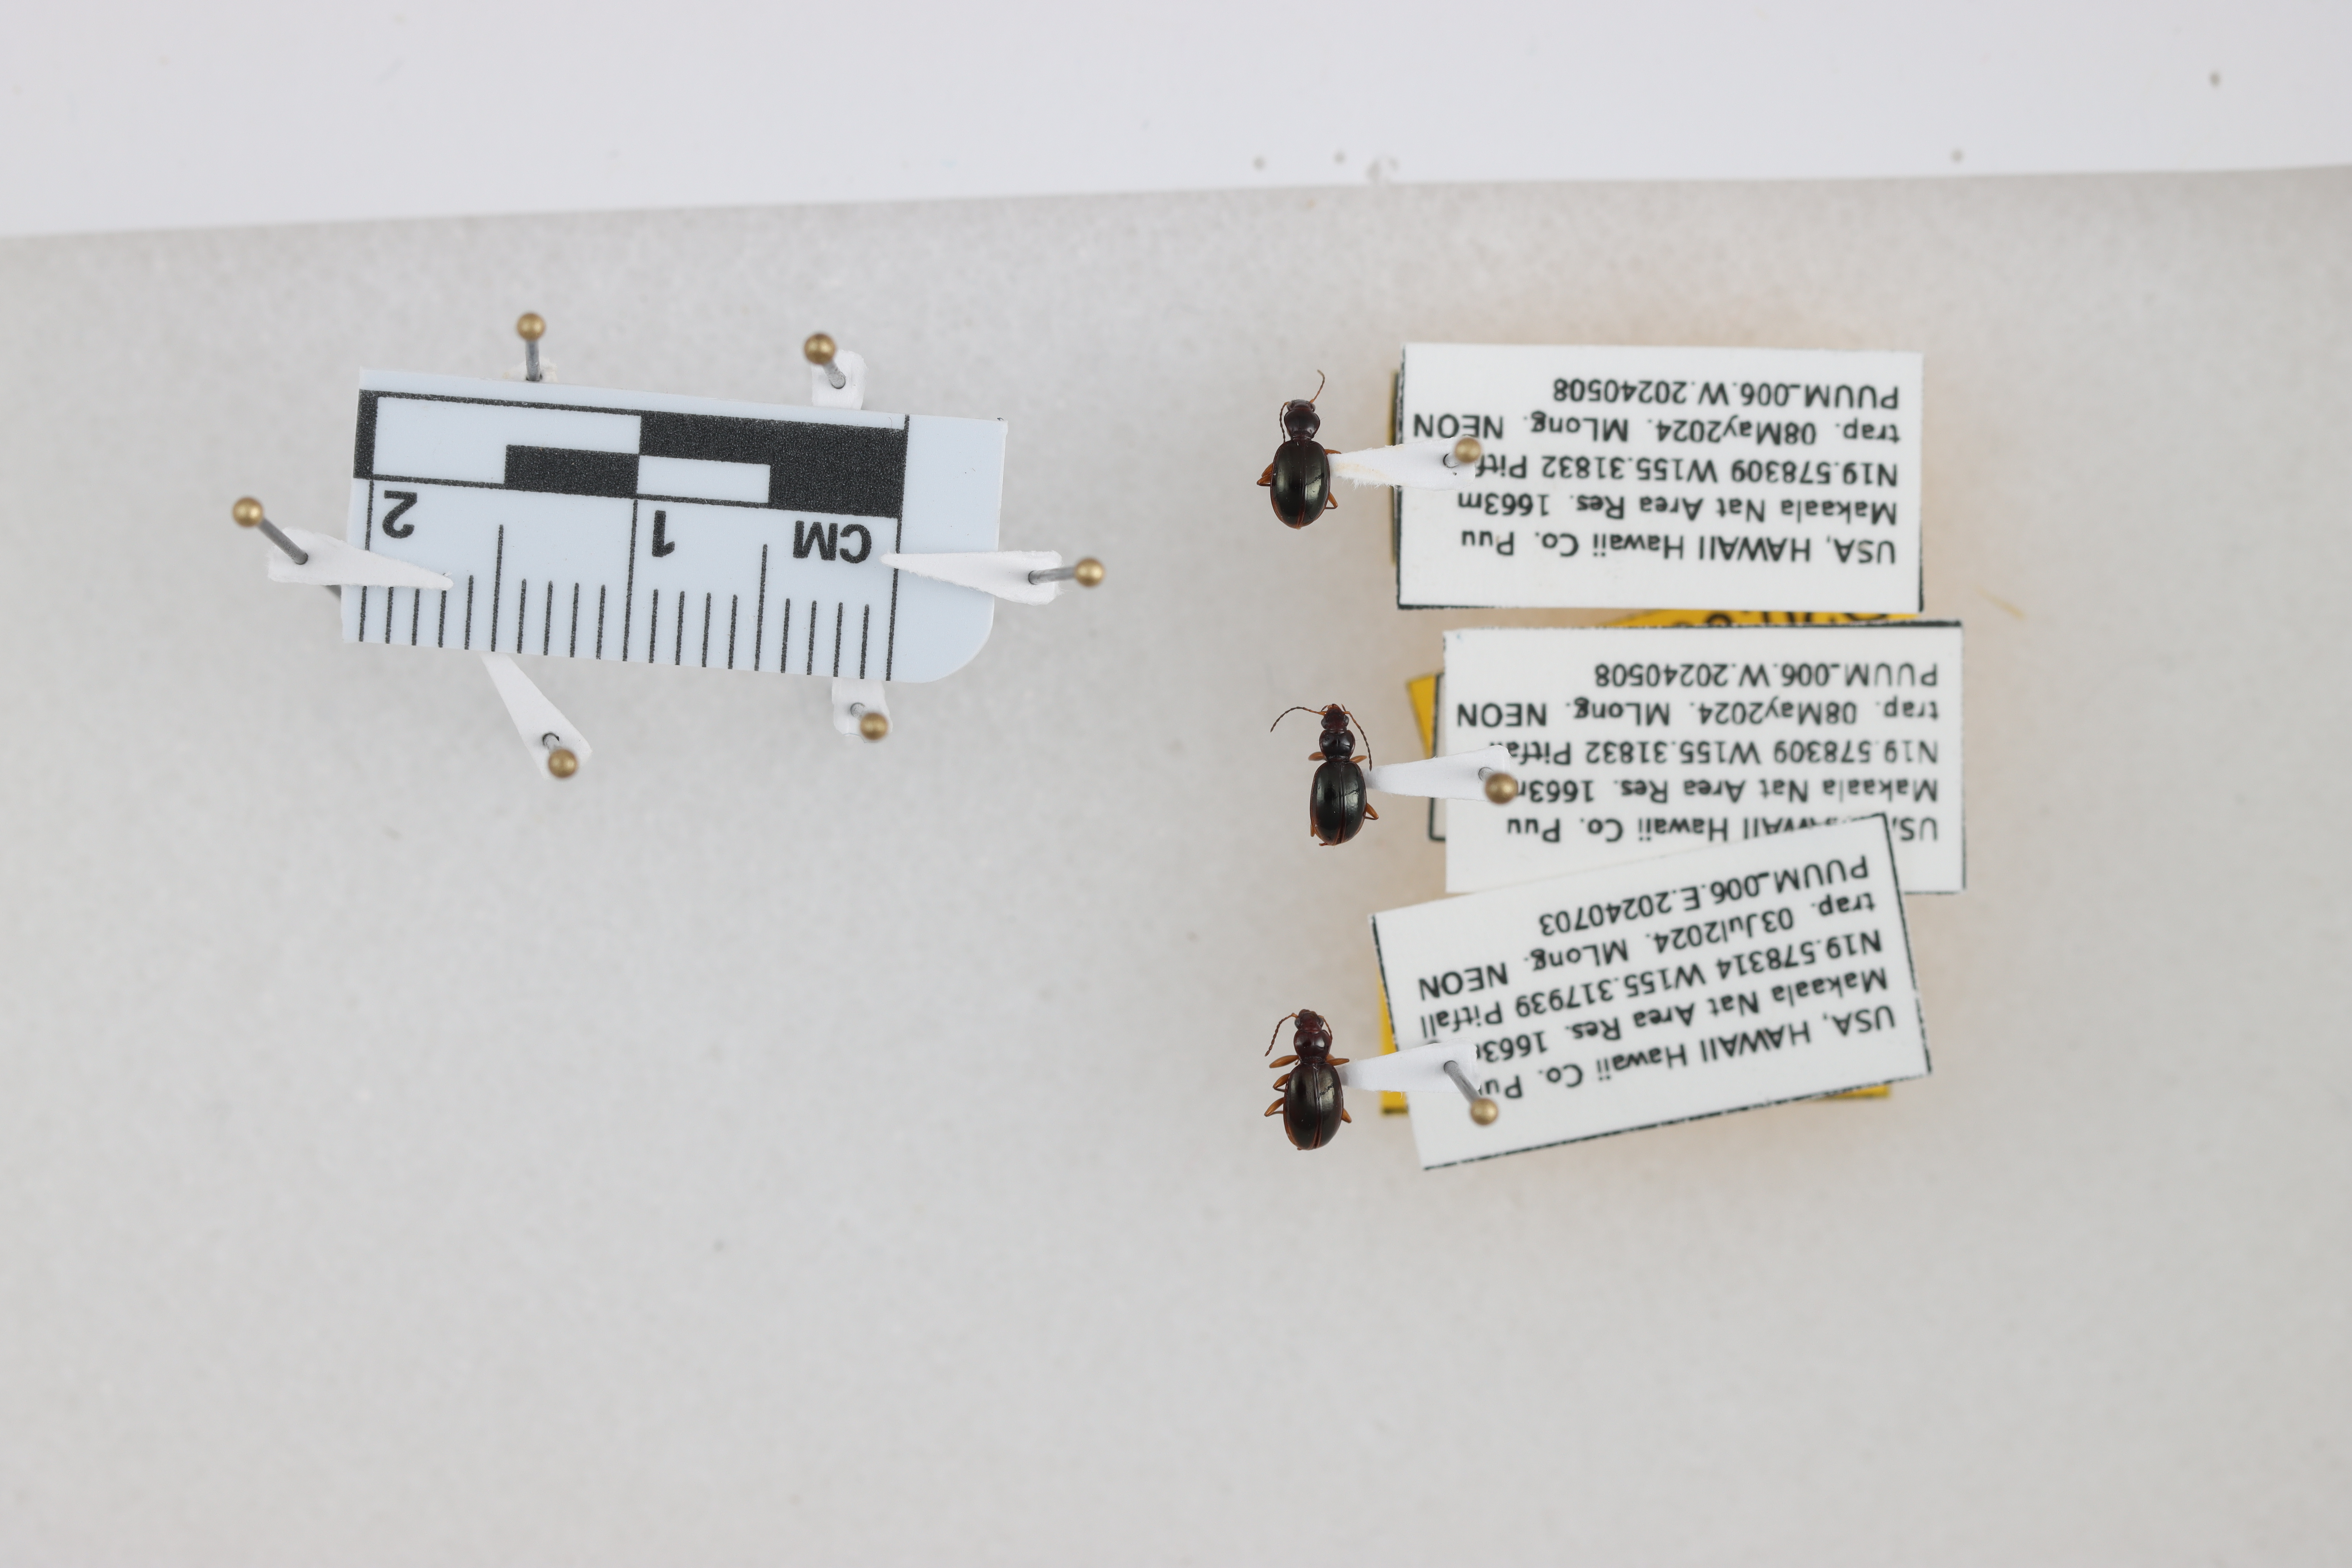
Beetle 1 — elytra length: 0.321 cm, elytra max width: 0.222 cm, basal pronotum width: 0.089 cm

Beetle 2 — elytra length: 0.313 cm, elytra max width: 0.212 cm, basal pronotum width: 0.09 cm

Beetle 3 — elytra length: 0.313 cm, elytra max width: 0.226 cm, basal pronotum width: 0.097 cm